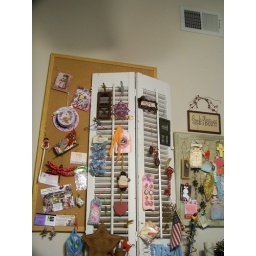
a work in progress, just added white shutter using paper clips and clothespins for holders